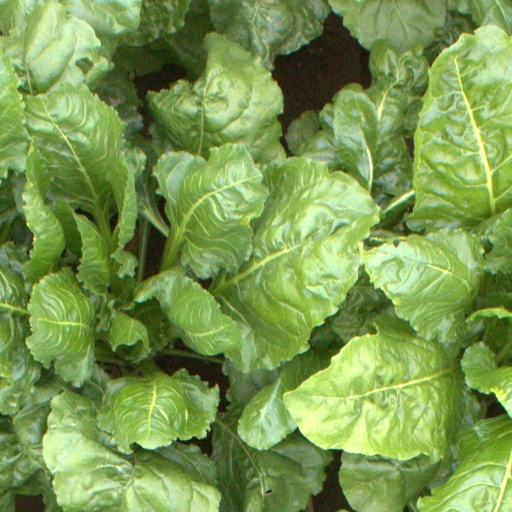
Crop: sugar beet